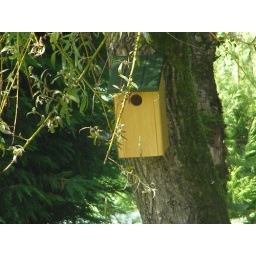
bird box in Sues garden